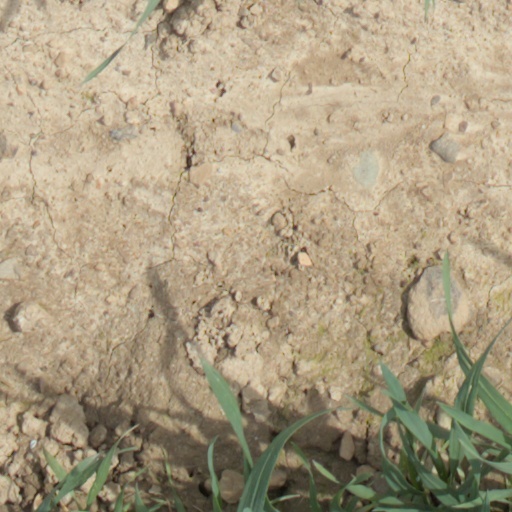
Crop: wheat